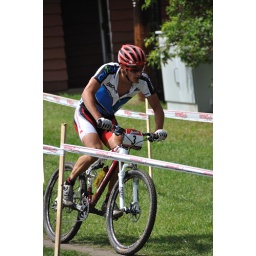
From the Edmonton Canada Cup mountain bike race, July 11th, 2010 in Edmonton, Alberta, Canada.